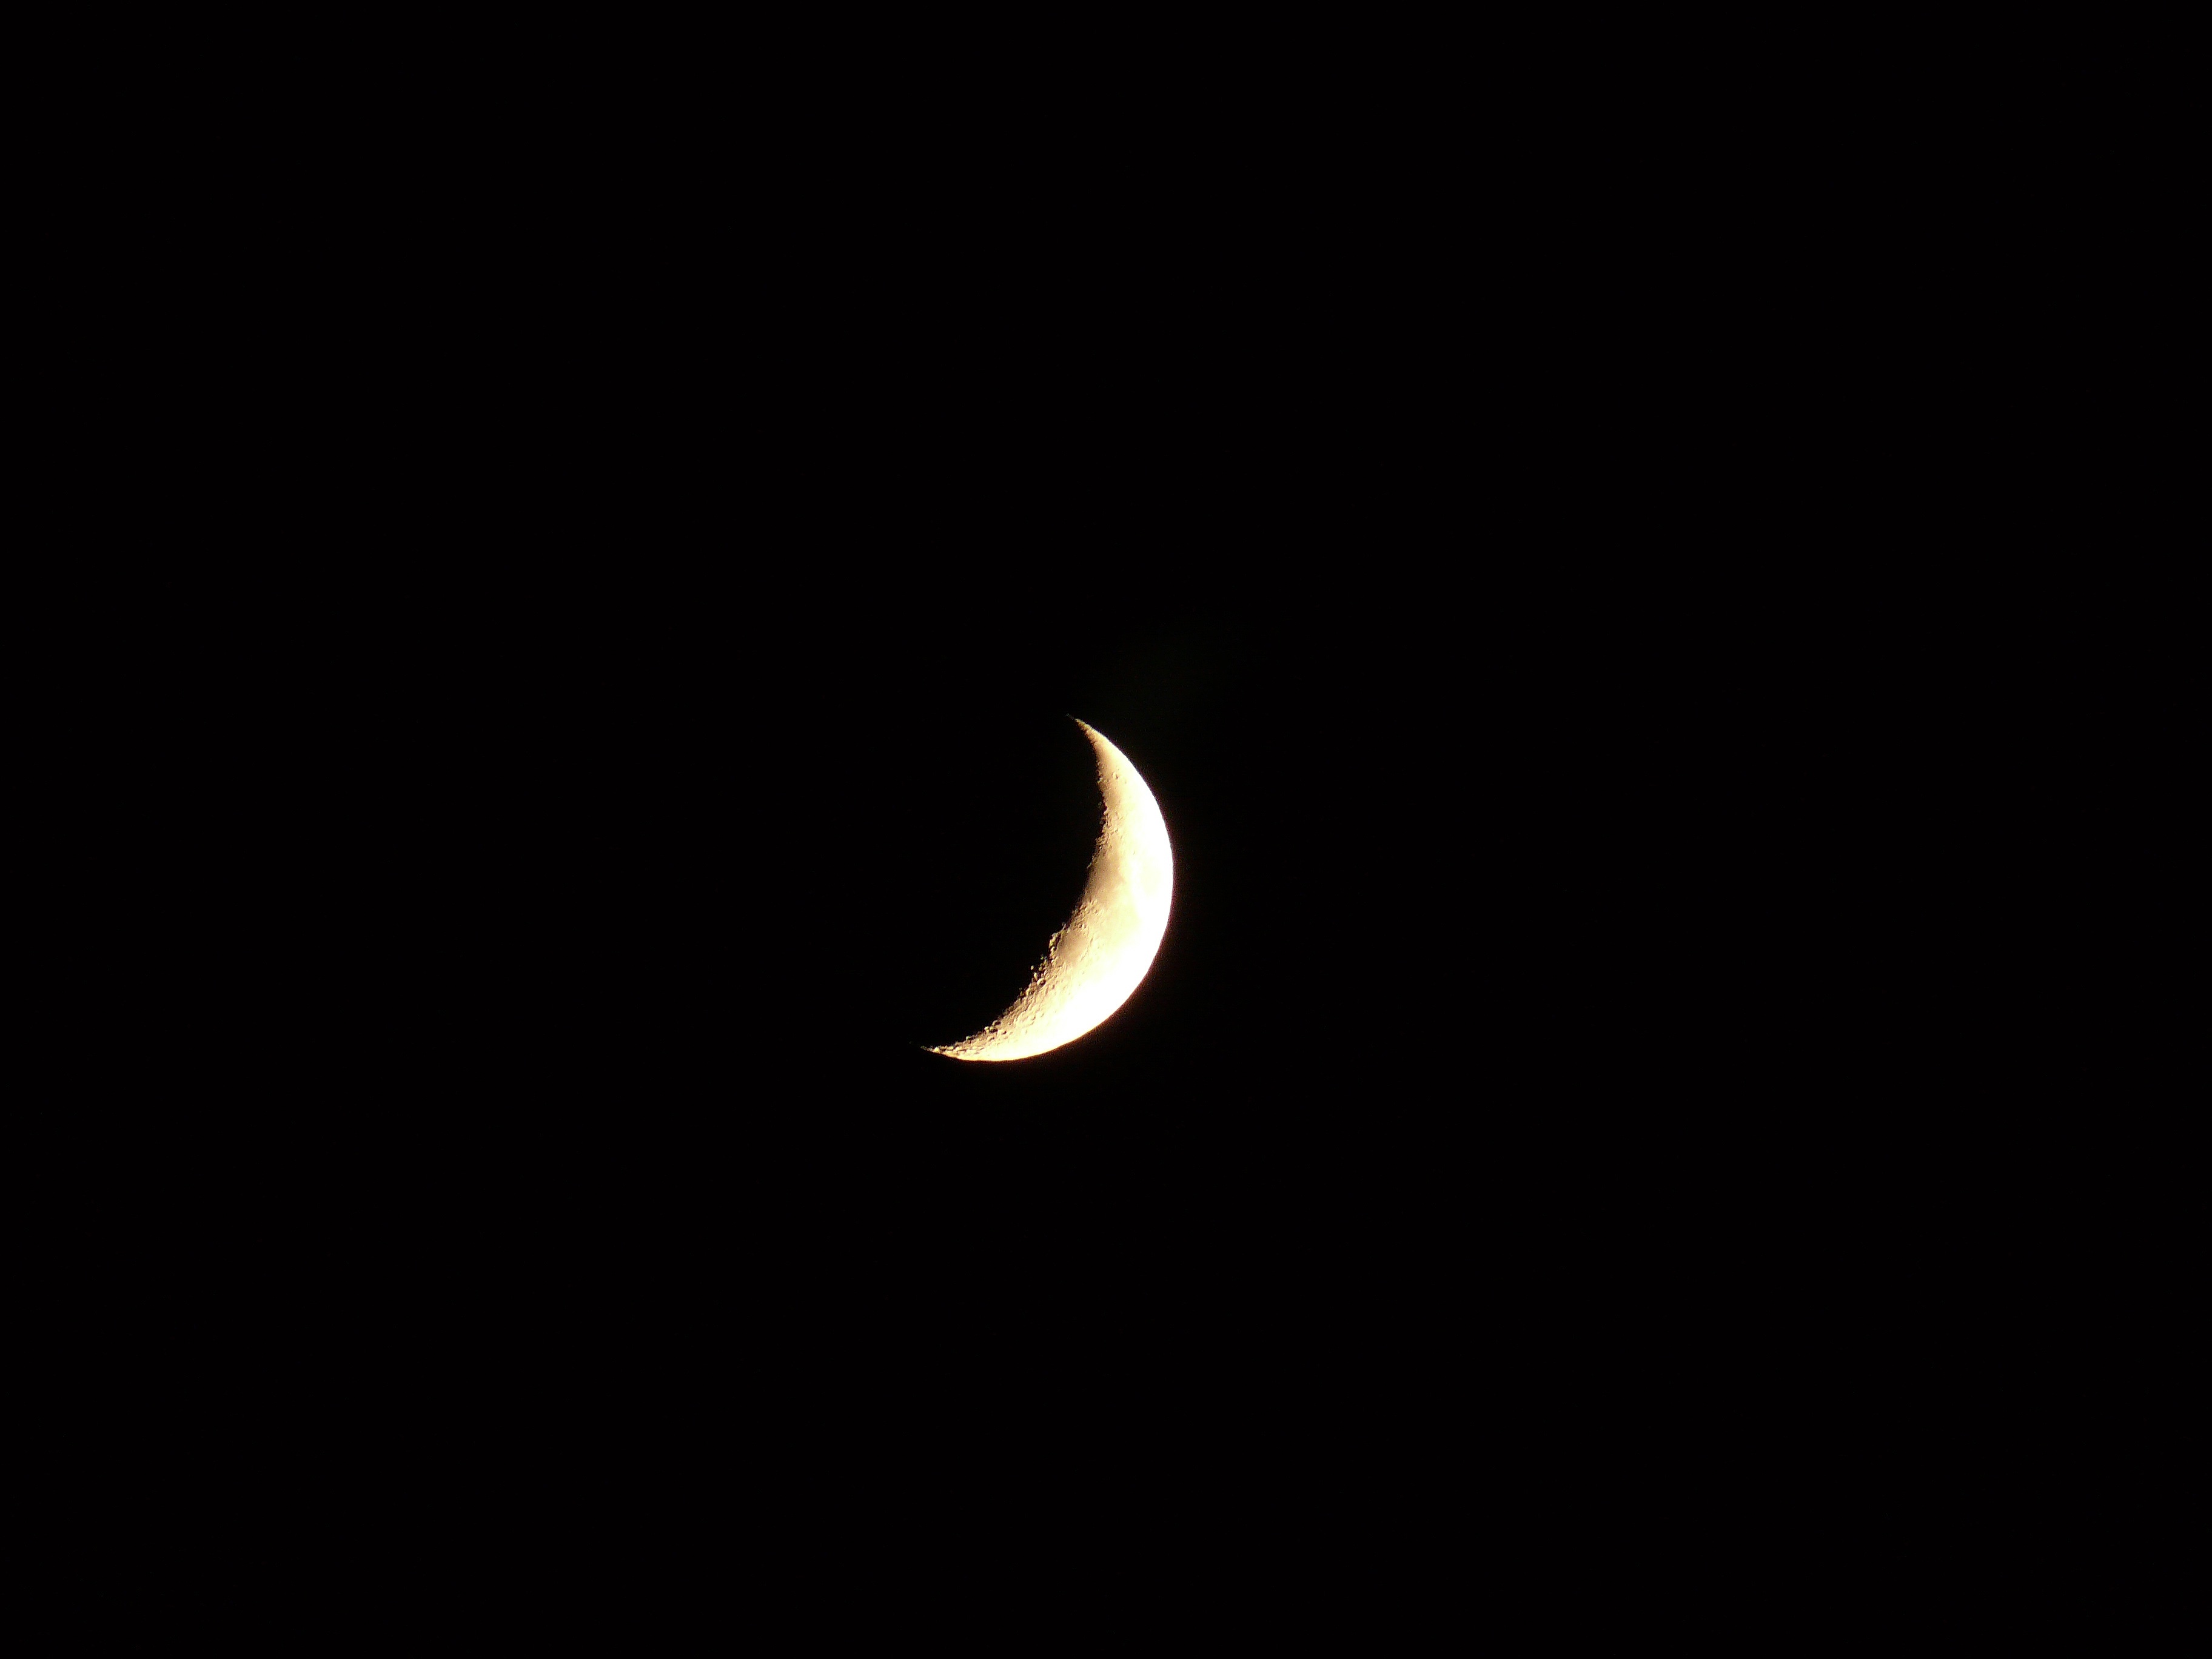
night, symbol, moon, full moon, moonlight, circle, satellite, astronomy, eclipse, luna, celestial body, event, crescent, night photograph, ache, september moon, earth's moon, moon craters, celestial event